Sartori of Vicenza

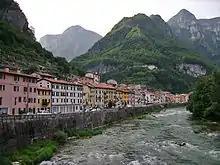
Valstagna on the banks of the Brenta.

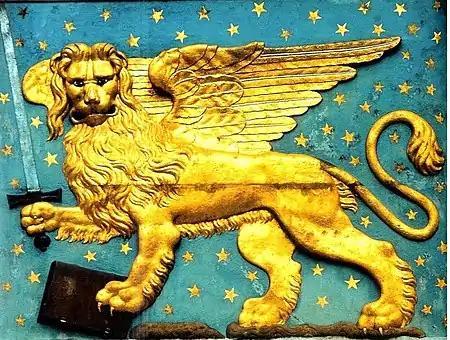
Saint Mark's Lion on the facade of the Civic Tower in Valstagna Square

In the middle of the 15th century, some members of the Sartori family left from Foza and Asiago, settling in Valstagna, in the valley of the Brenta River, in a region called Valsugana, where they began their career as great merchants in the early 16th century, which would make them very wealthy. The commune was endowed with extensive forest, had numerous sawmills, and was one of the main centers of timber extraction in the pre-Alpine region. It held an important regional fair and, as it was situated on the banks of the Brenta, it occupied a strategic position in the transport system of a vast commercial network that began in Trento, passed through the Seven Communes, included most of the Vicentine-Bassanese-Feltrina plain, and reached Padua and Venice. As a result, Brenta became known as the "lumber route". By the 15th century, during the consolidation of Venetian rule, this commercial network was already perfectly articulated and involved considerable amounts of money. Valstagna also had no formal noble class, organizing itself socially and politically as a "vicinanza". In the 16th century, it composed a commune legally merged with Oliero and Campolongo sul Brenta, and bordered Asiago, Gallio, Foza and Enego, with which it maintained strong commercial ties. In the past it had been part of the Federation of the Seven Communes as a district.